Oare, Wiltshire

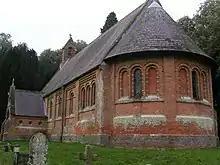
Holy Trinity church

The Goodman family inherited the Oare House estate in 1796 and held it until it was broken up in 1893. In 1857–8 Mrs M Goodman, widow of Reverend Maurice Hillier Goodman who had been vicar of Wilcot, paid for the construction of the Church of the Holy Trinity on a site west of Oare House, as a chapel of ease for Wilcot. She engaged the prolific architect S. S. Teulon, who designed an apsed church in Romanesque style, mostly in red brick with some mildly contrasting colours. The nave and chancel are under one tiled roof, and there is a south porch and west bellcote.